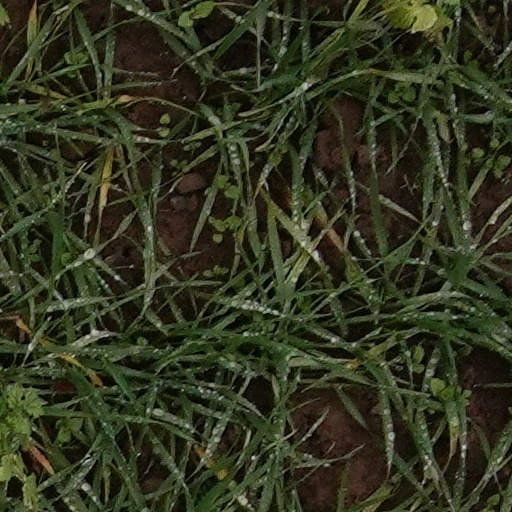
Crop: wheat